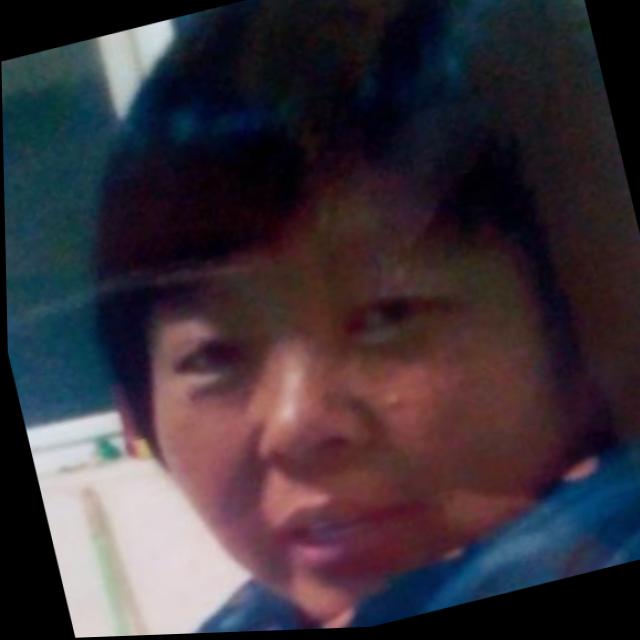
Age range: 45-64